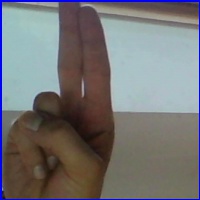
Letra: U